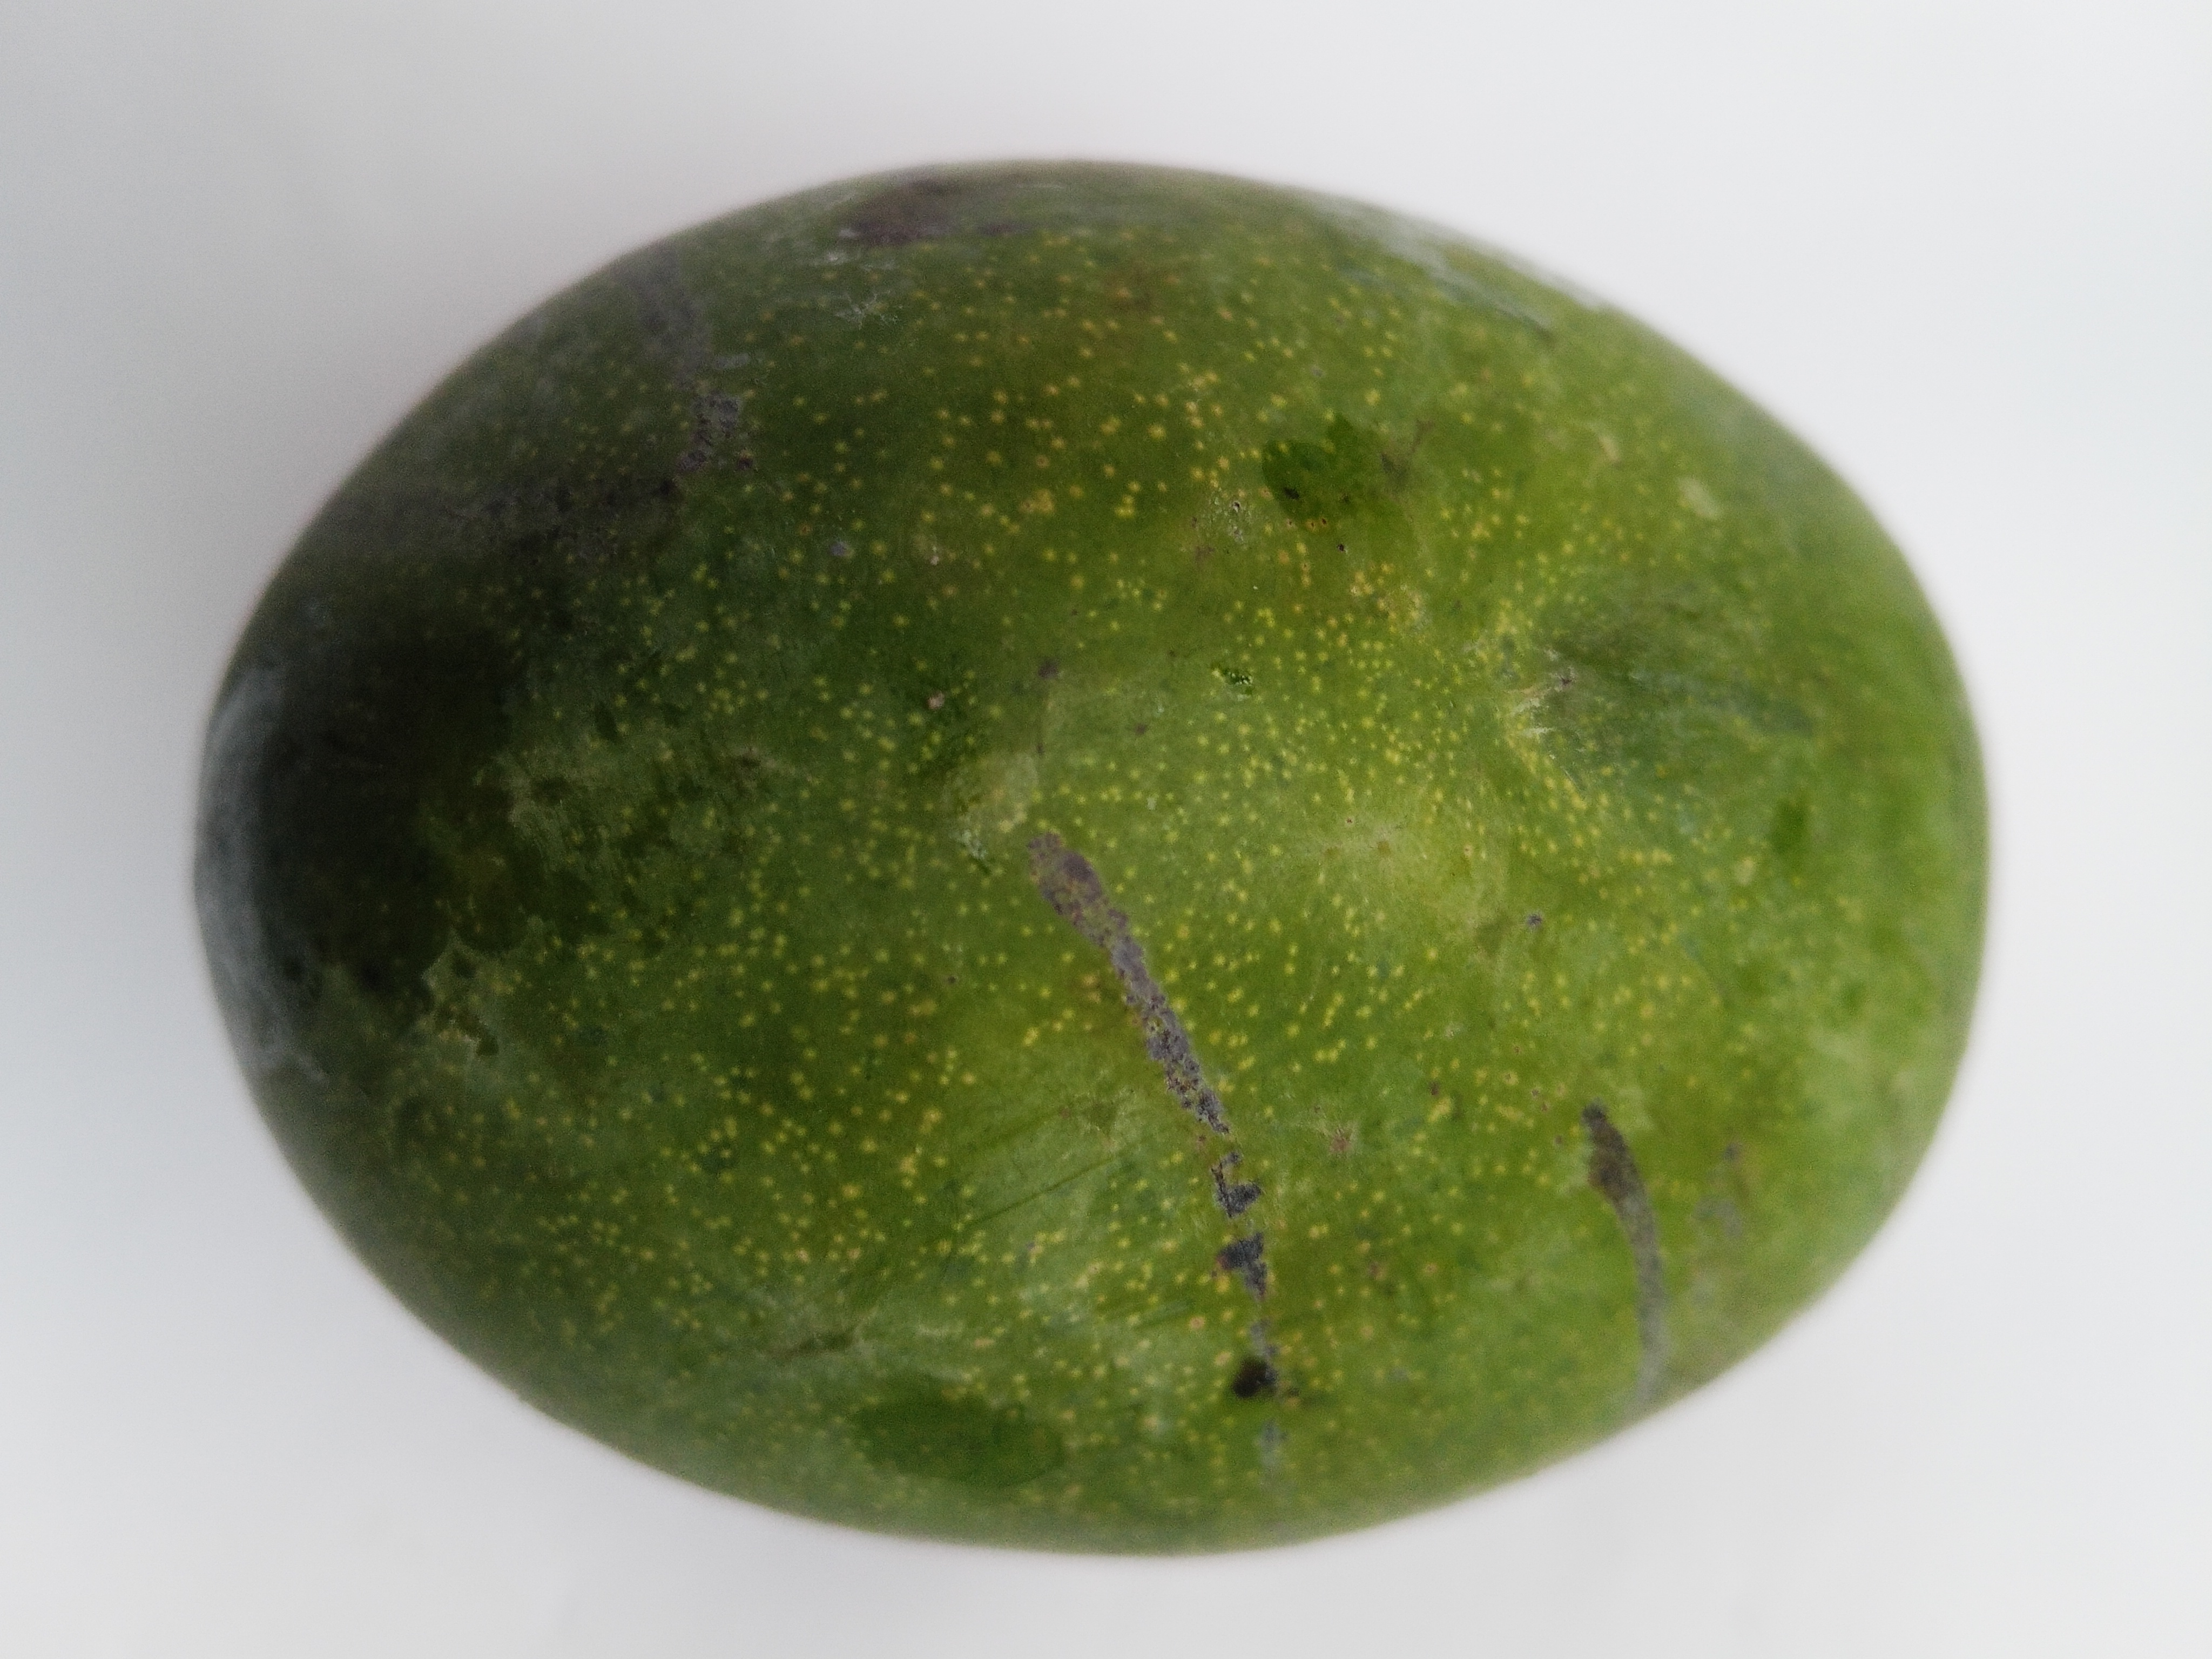
Mango variety: Bari 4